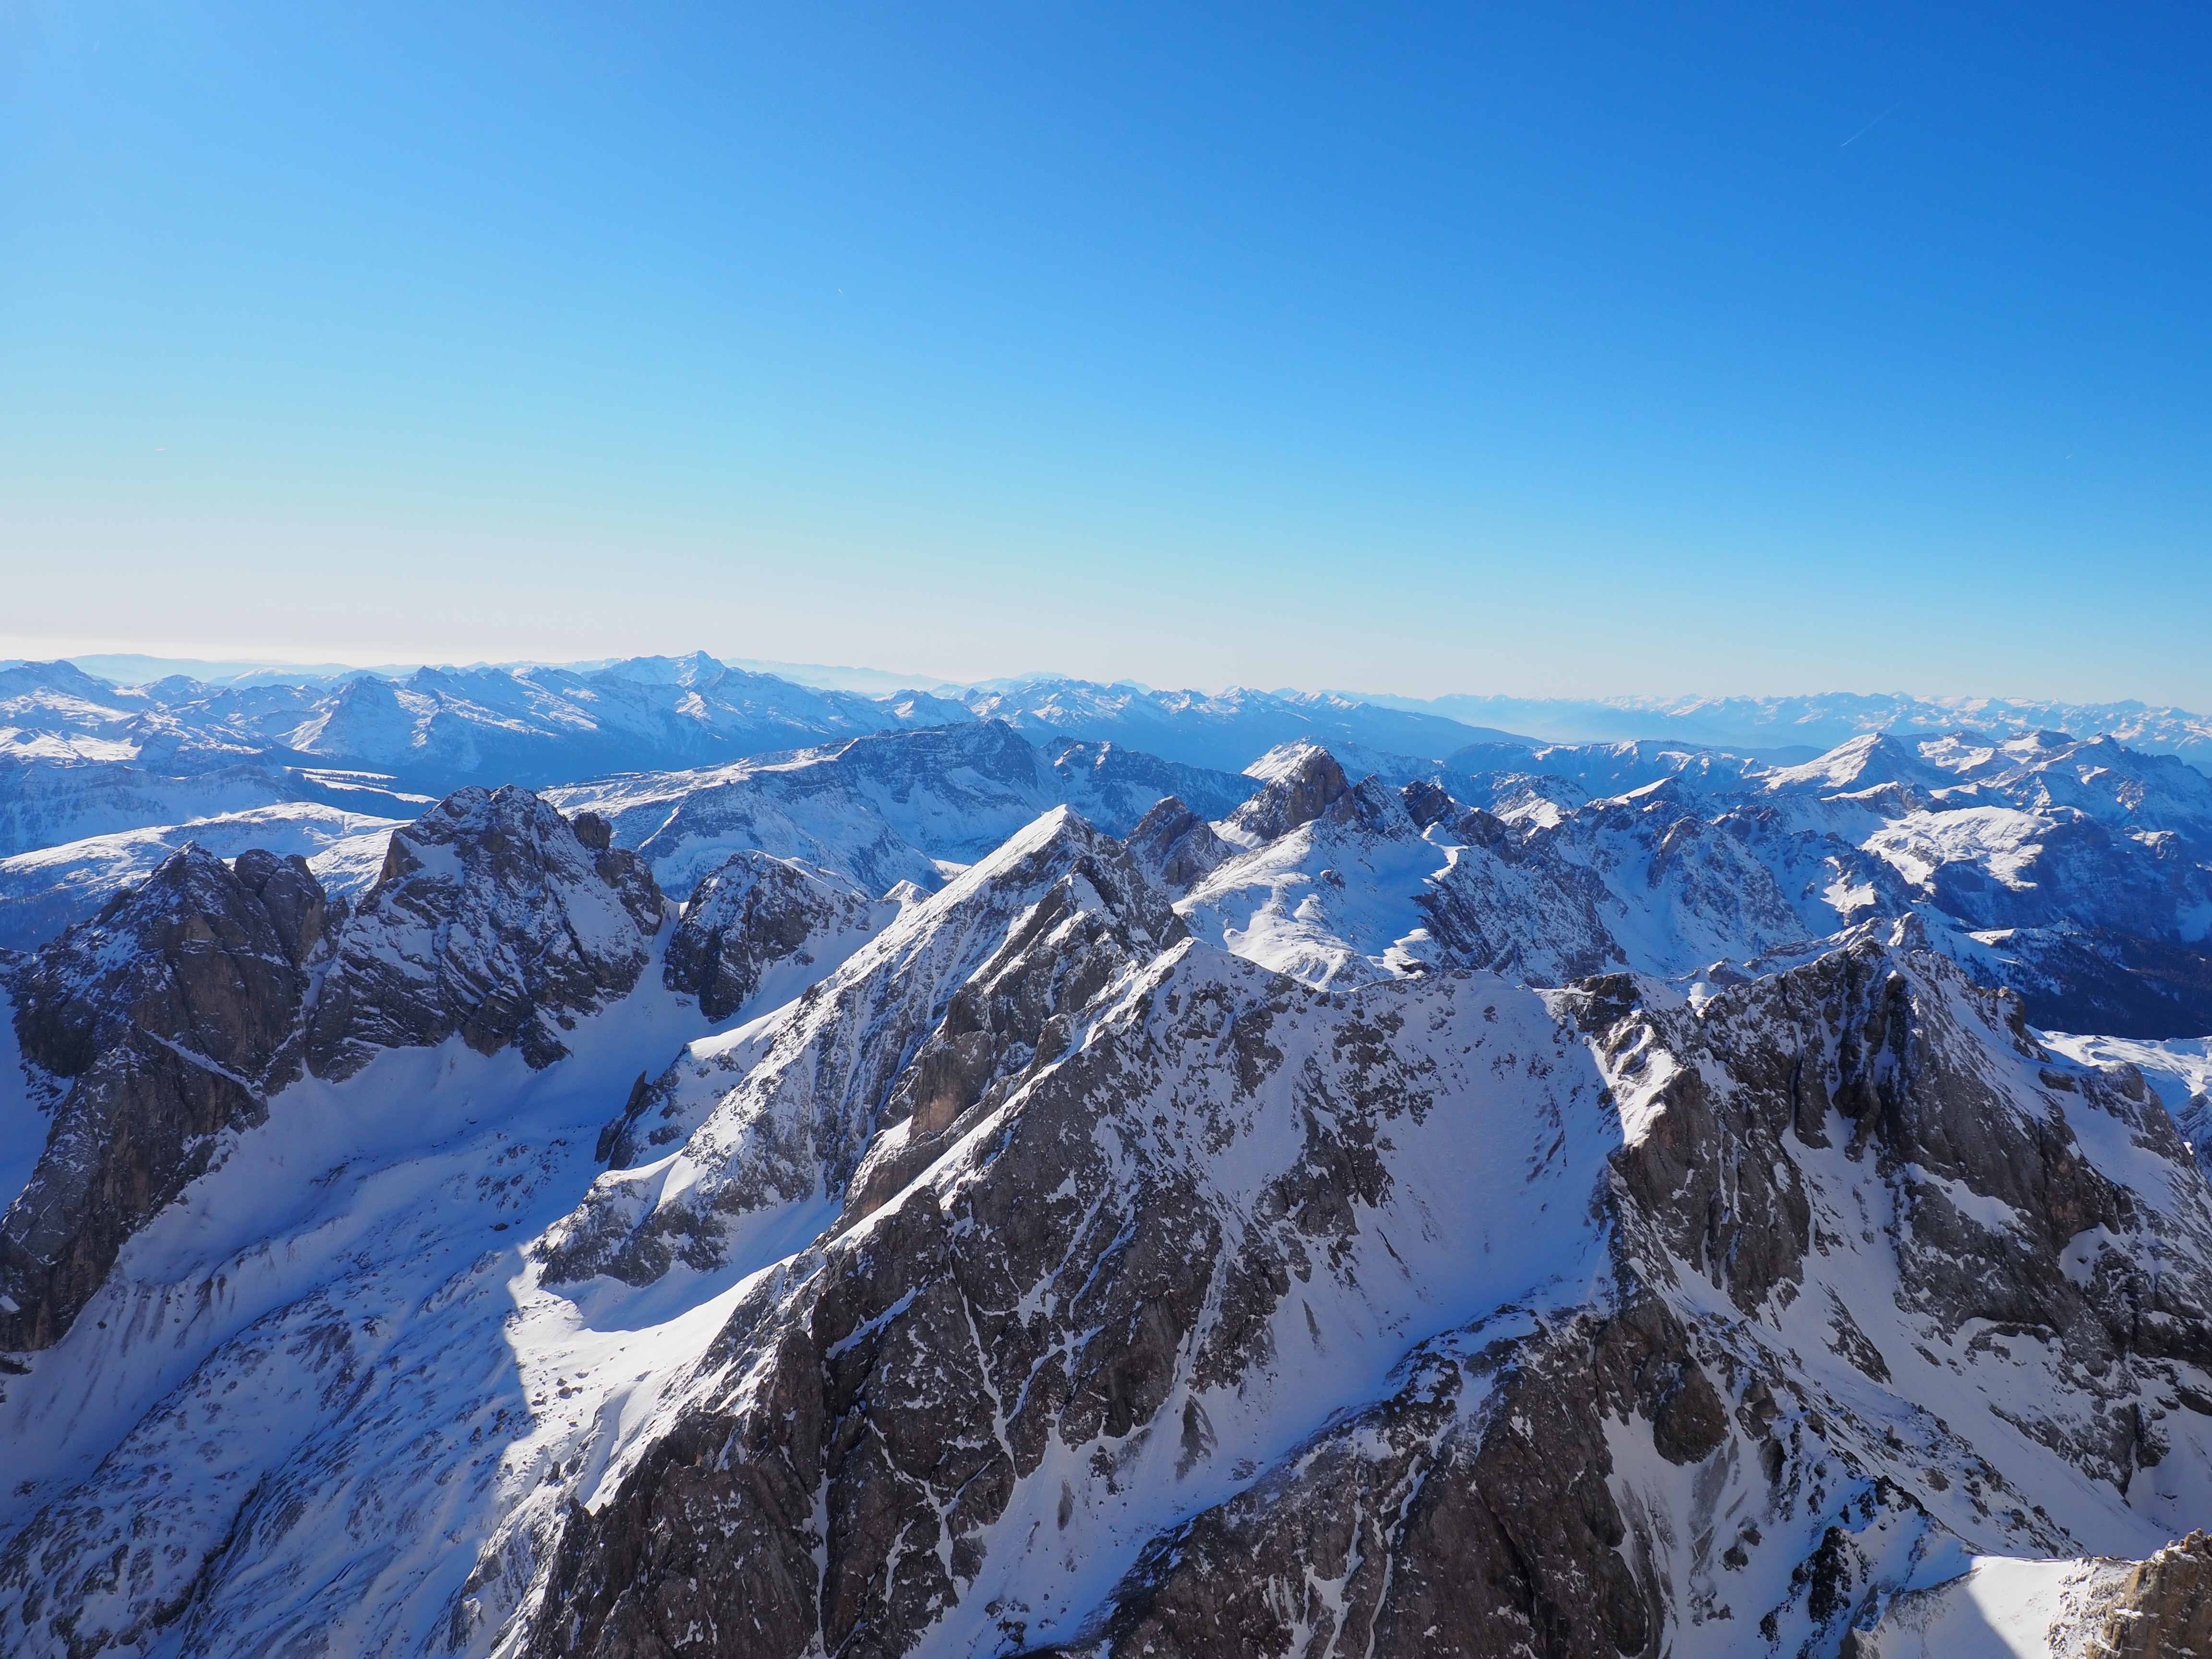
mountain, snow, winter, adventure, mountain range, weather, season, ridge, summit, mountaineering, massif, sports, alps, plateau, cirque, piste, landform, ski touring, mountain pass, ski mountaineering, geographical feature, mountainous landforms, geological phenomenon